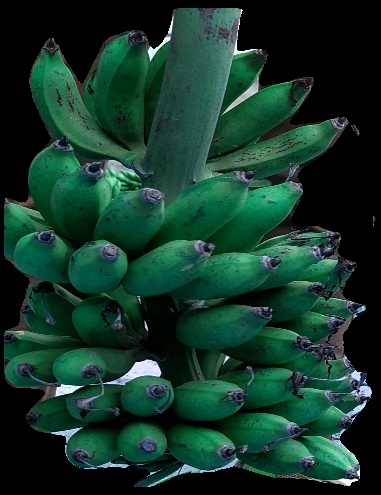
Variety: rasbale
Grade: grade3